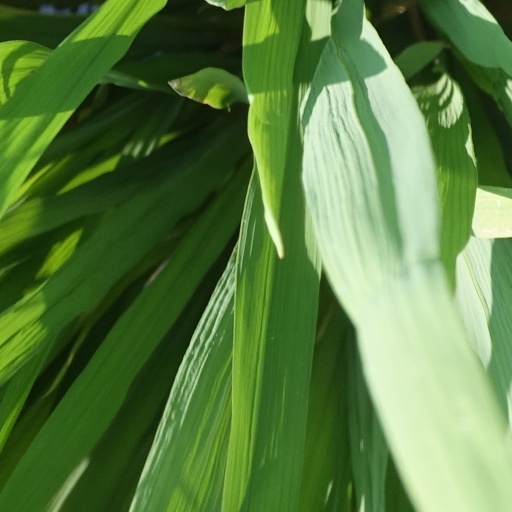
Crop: rice